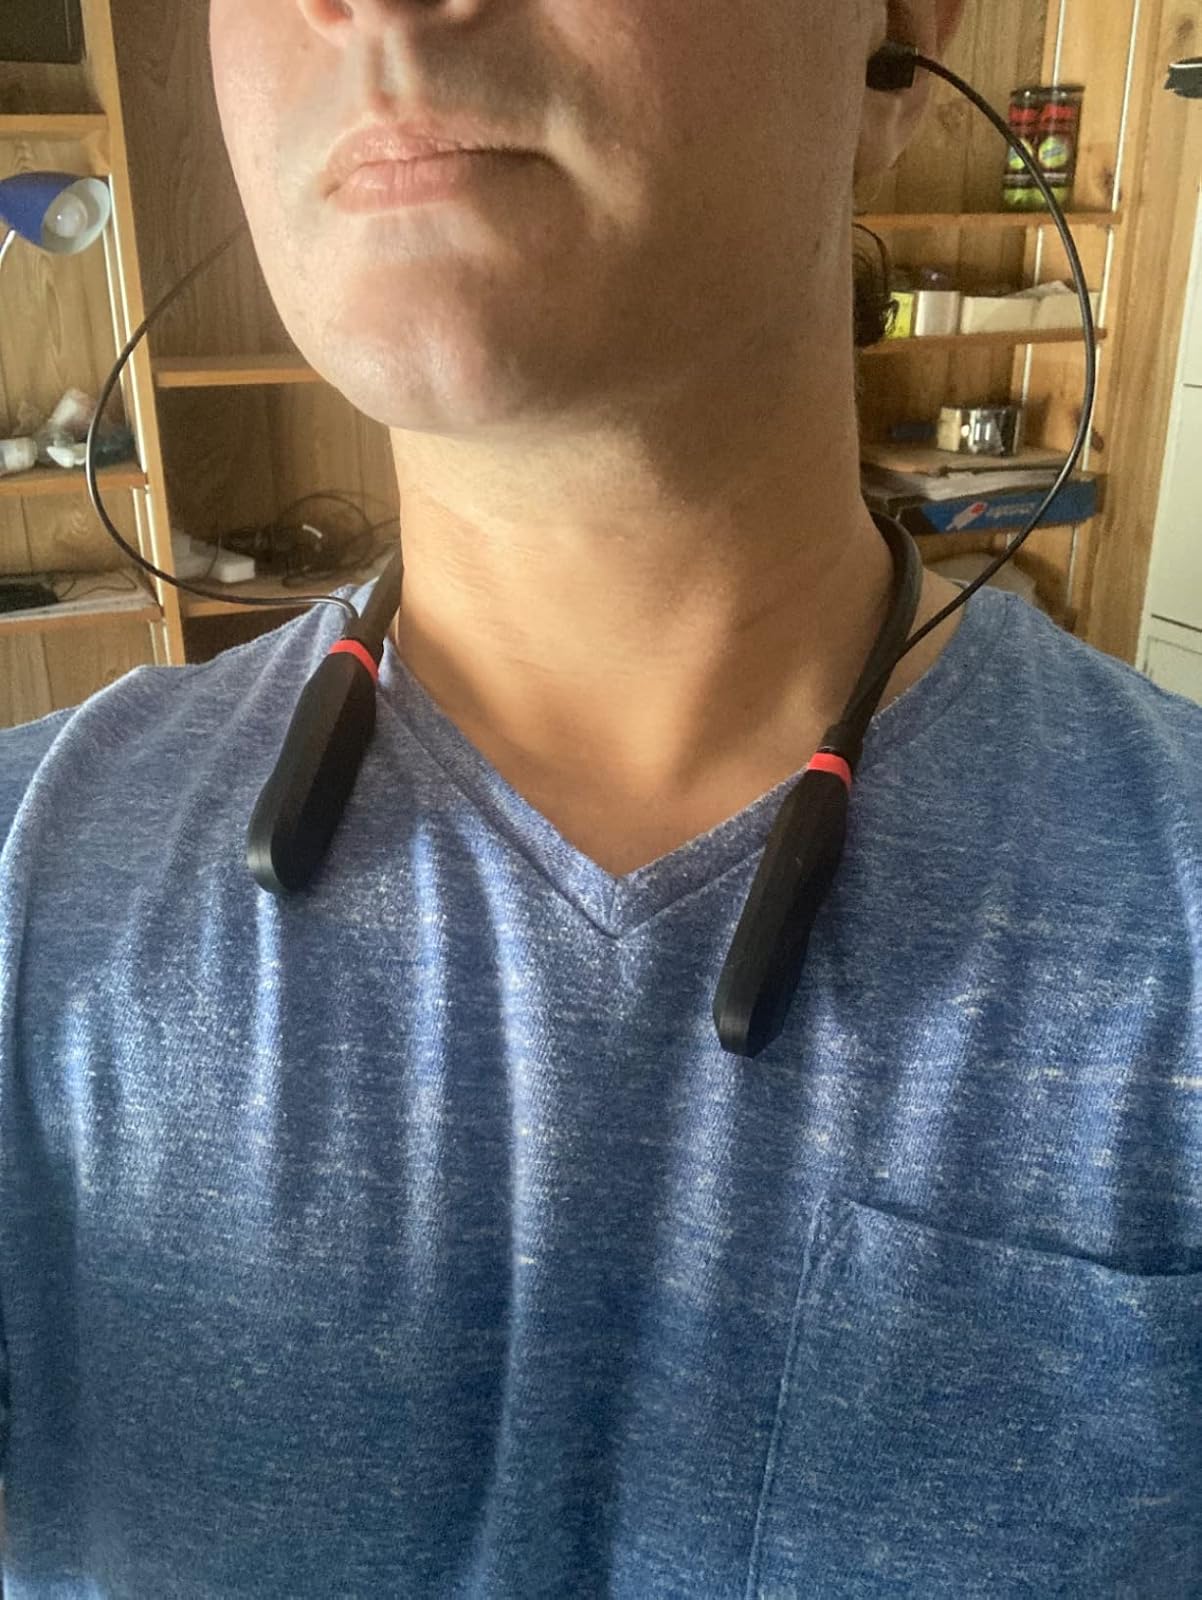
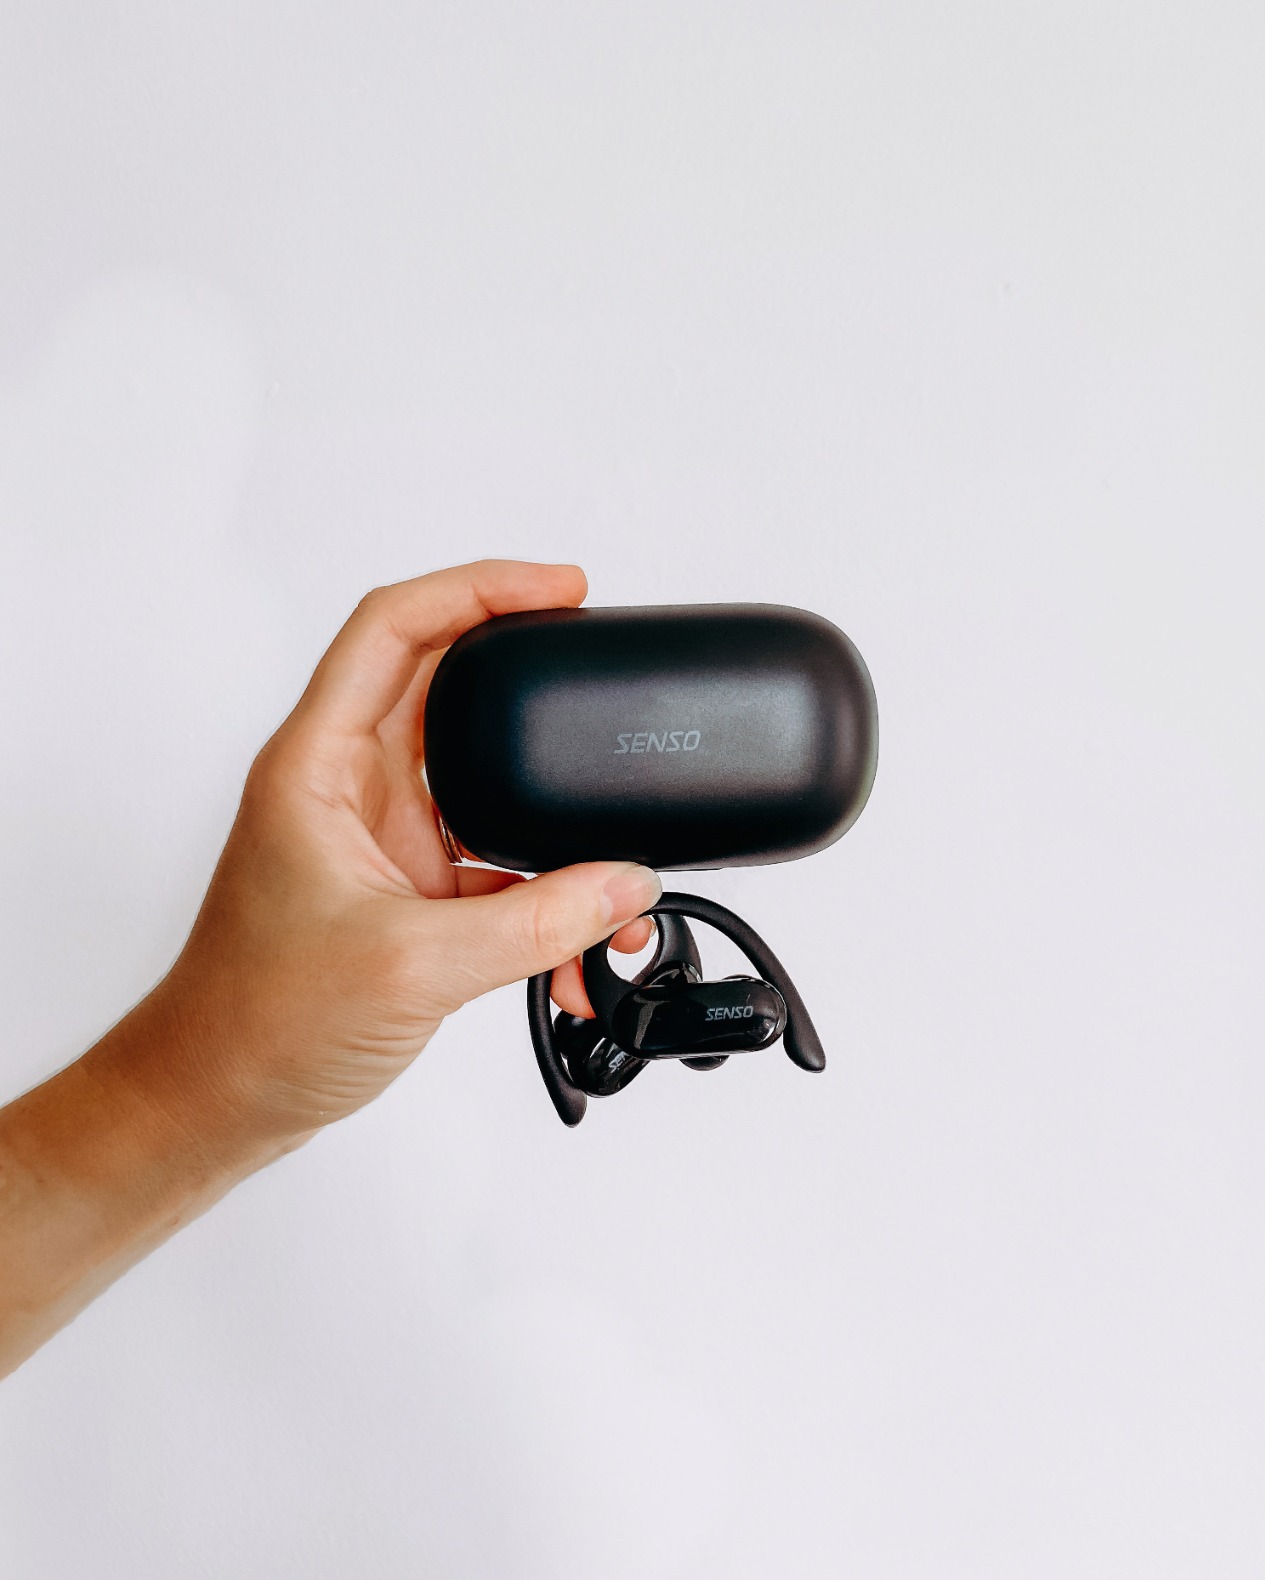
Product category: earbuds
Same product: no